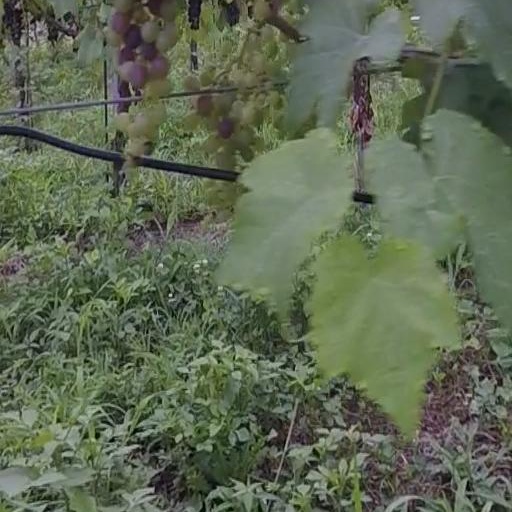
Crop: grape